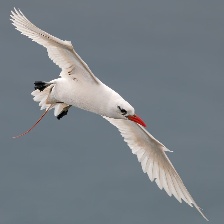
Species: RED BILLED TROPICBIRD
Scientific name: PHAETHON AETHEREU